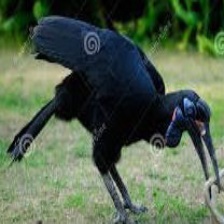
Species: ABYSSINIAN GROUND HORNBILL
Scientific name: BUCORVUS ABYSSINICUS
ImageNet parent category: hornbill